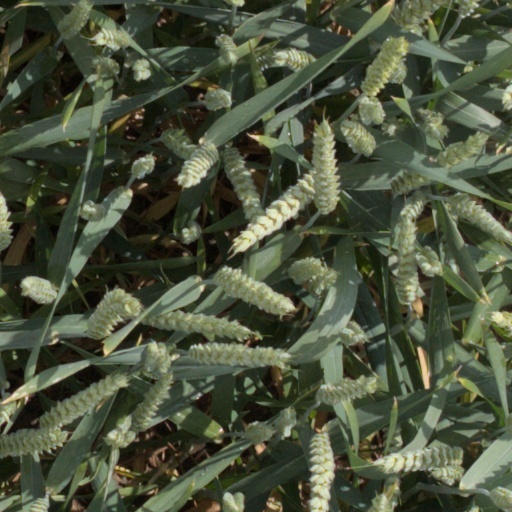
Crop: wheat